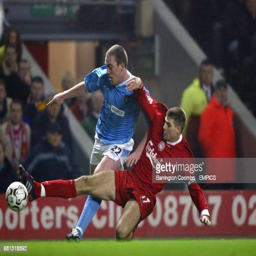
football player and battle for the ball